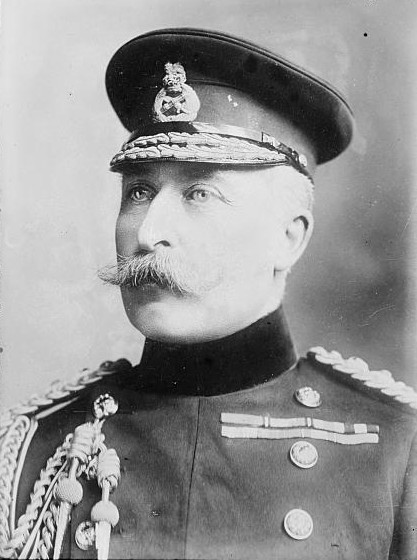
เจ้าชายอาร์เธอร์ ดยุกแห่งคอนน็อตและสแตรธเอิร์น

| image = Duke of Connaught and Strathearn.jpg
| succession = ผู้สำเร็จราชการแคนาดา คนที่ 10
| reign-type = ดำรงตำแหน่ง
| reign = 13 ตุลาคม 1911 - 11 พฤศจิกายน 1916
| name = เจ้าชายอาร์เธอร์
| title = ดยุกแห่งคอนน็อตและสแตรธเอิร์น
| coronation = สมเด็จพระเจ้าจอร์จที่ 5 แห่งสหราชอาณาจักร|จอร์จที่ 5
| cor-type = กษัตริย์
| cor-type1 = นายกรัฐมนตรี
List collapsed|title='|รอเบิร์ต บอเดิน
List collapsed|title='|เฮอร์เบิร์ท เฮนรี แอสควิธ
| predecessor1 = อัลเบิร์ต เกรย์, เอิร์ลที่ 4 แห่งเกรย์
| successor1 = วิคเตอร์ คริสเตียน, ดยุกที่ 9 แห่งดาร์บิเซอร์
| spouse-type = พระชายา
| spouse = :en:Princess Louise Margaret of Prussia|เจ้าหญิงลูอีส มาร์กาเร็ตแห่งปรัสเซีย(สมรส ค.ศ. 1879; สิ้นพระชนม์ ค.ศ. 1917)
| full name = อาร์เธอร์ วิลเลียม แพทริก อัลเบิร์ต วินด์เซอร์
* เจ้าหญิงมาร์กาเรตแห่งคอนน็อต|เจ้าหญิงมาร์กาเรต มกุฎราชกุมารีแห่งสวีเดน
* เจ้าชายอาร์เธอร์แห่งคอนน็อต
* เจ้าหญิงแพทริเซียแห่งคอนน็อต|เลดีแพทริเซีย แรมเซย์
* ราชวงศ์ซัคเซิน-โคบวร์คและโกทา|ซัคเซิน-โคบวร์คและโกทา (ก่อนปี 1917)
* ราชวงศ์วินด์เซอร์|วินด์เซอร์ (หลังปี 1917)
| father1 = เจ้าชายอัลเบิร์ต พระราชสวามี
| mother1 = สมเด็จพระราชินีนาถวิกตอเรีย
| birth_place = ลอนดอน ประเทศอังกฤษ สหราชอาณาจักรบริเตนใหญ่และไอร์แลนด์|สหราชอาณาจักร
| death_style = สิ้นพระชนม์
| death_place = เซอร์รีย์ ประเทศอังกฤษ สหราชอาณาจักร
| burial_date = 19 มีนาคม 1942
| burial_place = สุสานหลวงพ็อทช์มอร์
เจ้าชายอาร์เธอร์ ดยุกแห่งคอนน็อตและสแตรธเอิร์น (อาร์เธอร์ วิลเลียม แพทริค อัลเบิร์ต; 1 พฤษภาคม ค.ศ. 1850 - 16 มกราคม ค.ศ. 1942) ทรงเป็นสมาชิกในพระราชวงศ์อังกฤษ ซึ่งทรงดำรงตำแหน่งผู้สำเร็จราชการแคนาดา|ผู้สำเร็จราชการแห่งแคนาดา ระหว่างปี ค.ศ. 1911 - ค.ศ. 1916 พระองค์ประสูติแด่สมเด็จพระราชินีนาถวิกตอเรียในกรุงลอนดอน ประเทศอังกฤษ และทรงได้รับการศึกษาโดยพระอาจารย์ส่วนพระองค์ก่อนทรงเข้าศึกษาต่อในวิทยาลัยการทหารหลวง ณ เมืองวูลิช เมื่อพระชนมายุ 16 พรรษา เมื่อจบการศึกษา พระองค์ทรงได้รับการประดับยศร้อยโทแห่งกองทัพบกอังกฤษ และปฏิบัติหน้าที่อยู่ในกองทัพอยู่เป็นเวลา 40 ปี โดยได้ทอดพระเนตรภารกิจของกองทัพในหลายส่วนของจักรวรรดิอังกฤษ ในช่วงเวลานี้เจ้าชายอาร์เธอร์ ทรงได้รับการสถาปนาพระอิสริยยศเป็นดยุก โดยทรงดำรงพระอิสริยยศเป็นดยุกแห่งคอนน็อตและสแตรธเอิร์น และเอิร์ลแห่งซัสเซ็กส์ เป็นพระราชปิตุลา (อา)ในสมเด็จพระเจ้าจอร์จที่ 5 เเห่งสหราชอาณาจักร
พระองค์ทรงเสกสมรสกับ :en:Princess Louise Margaret of Prussia|เจ้าหญิงลูอีส มาร์กาเร็ตแห่งปรัสเซีย มีพระบุตรดังนี้
#เจ้าหญิงมาร์กาเรตแห่งคอนน็อต
#เจ้าชายอาร์เธอร์แห่งคอนน็อต
#เจ้าหญิงแพทริเซียแห่งคอนน็อต
เจ้าชายอาร์เธอร์ ดยุกแห่งคอนน็อตและสแตรธเอิร์น ทรงเป็นพระราชโอรสในสมเด็จพระราชินีนาถวิกตอเรียและเจ้าชายอัลเบิร์ต ที่ยังทรงดำรงพระชนม์ชีพเป็นพระองค์สุดท้าย ก่อนจะสิ้นพระชนม์ลงเมื่อวันที่ 16 มกราคม ค.ศ. 1942 สิริพระชันษา 91 ปี
== พระอิสริยยศ ==
* 1 พฤษภาคม 1850 – 13 มีนาคม 1879: "ฮิสรอยัลไฮเนส" เจ้าชายอาร์เธอร์แห่งสหราชอาณาจักร "(His Royal Highness The Prince Arthur)"
* 13 มีนาคม 1879 – 16 มกราคม 1942: "ฮิสรอยัลไฮเนส" ดยุกแห่งคอนน็อตและสแตรธเอิร์น "(His Royal Highness The Duke of Connaught and Strathearn)"
**"เฉพาะในประเทศสกอตแลนด์": "ฮิสรอยัลไฮเนส" เอิร์ลแห่งซัสเซกซ์ "(His Royal Highness The Earl of Sussex)"
หมวดหมู่:ดยุกแห่งคอนน็อตและสแตรธเอิร์น
หมวดหมู่:ราชวงศ์วินด์เซอร์
หมวดหมู่:ราชวงศ์ซัคเซิน-โคบวร์คและโกทา
หมวดหมู่:ผู้ได้รับเครื่องราชอิสริยาภรณ์จีบีอี‎
หมวดหมู่:พระราชโอรสและพระราชธิดาในสมเด็จพระราชินีนาถวิกตอเรีย
หมวดหมู่:พระราชโอรส